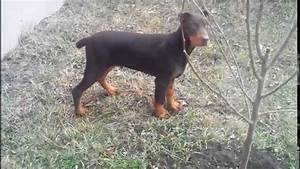
Label: cane